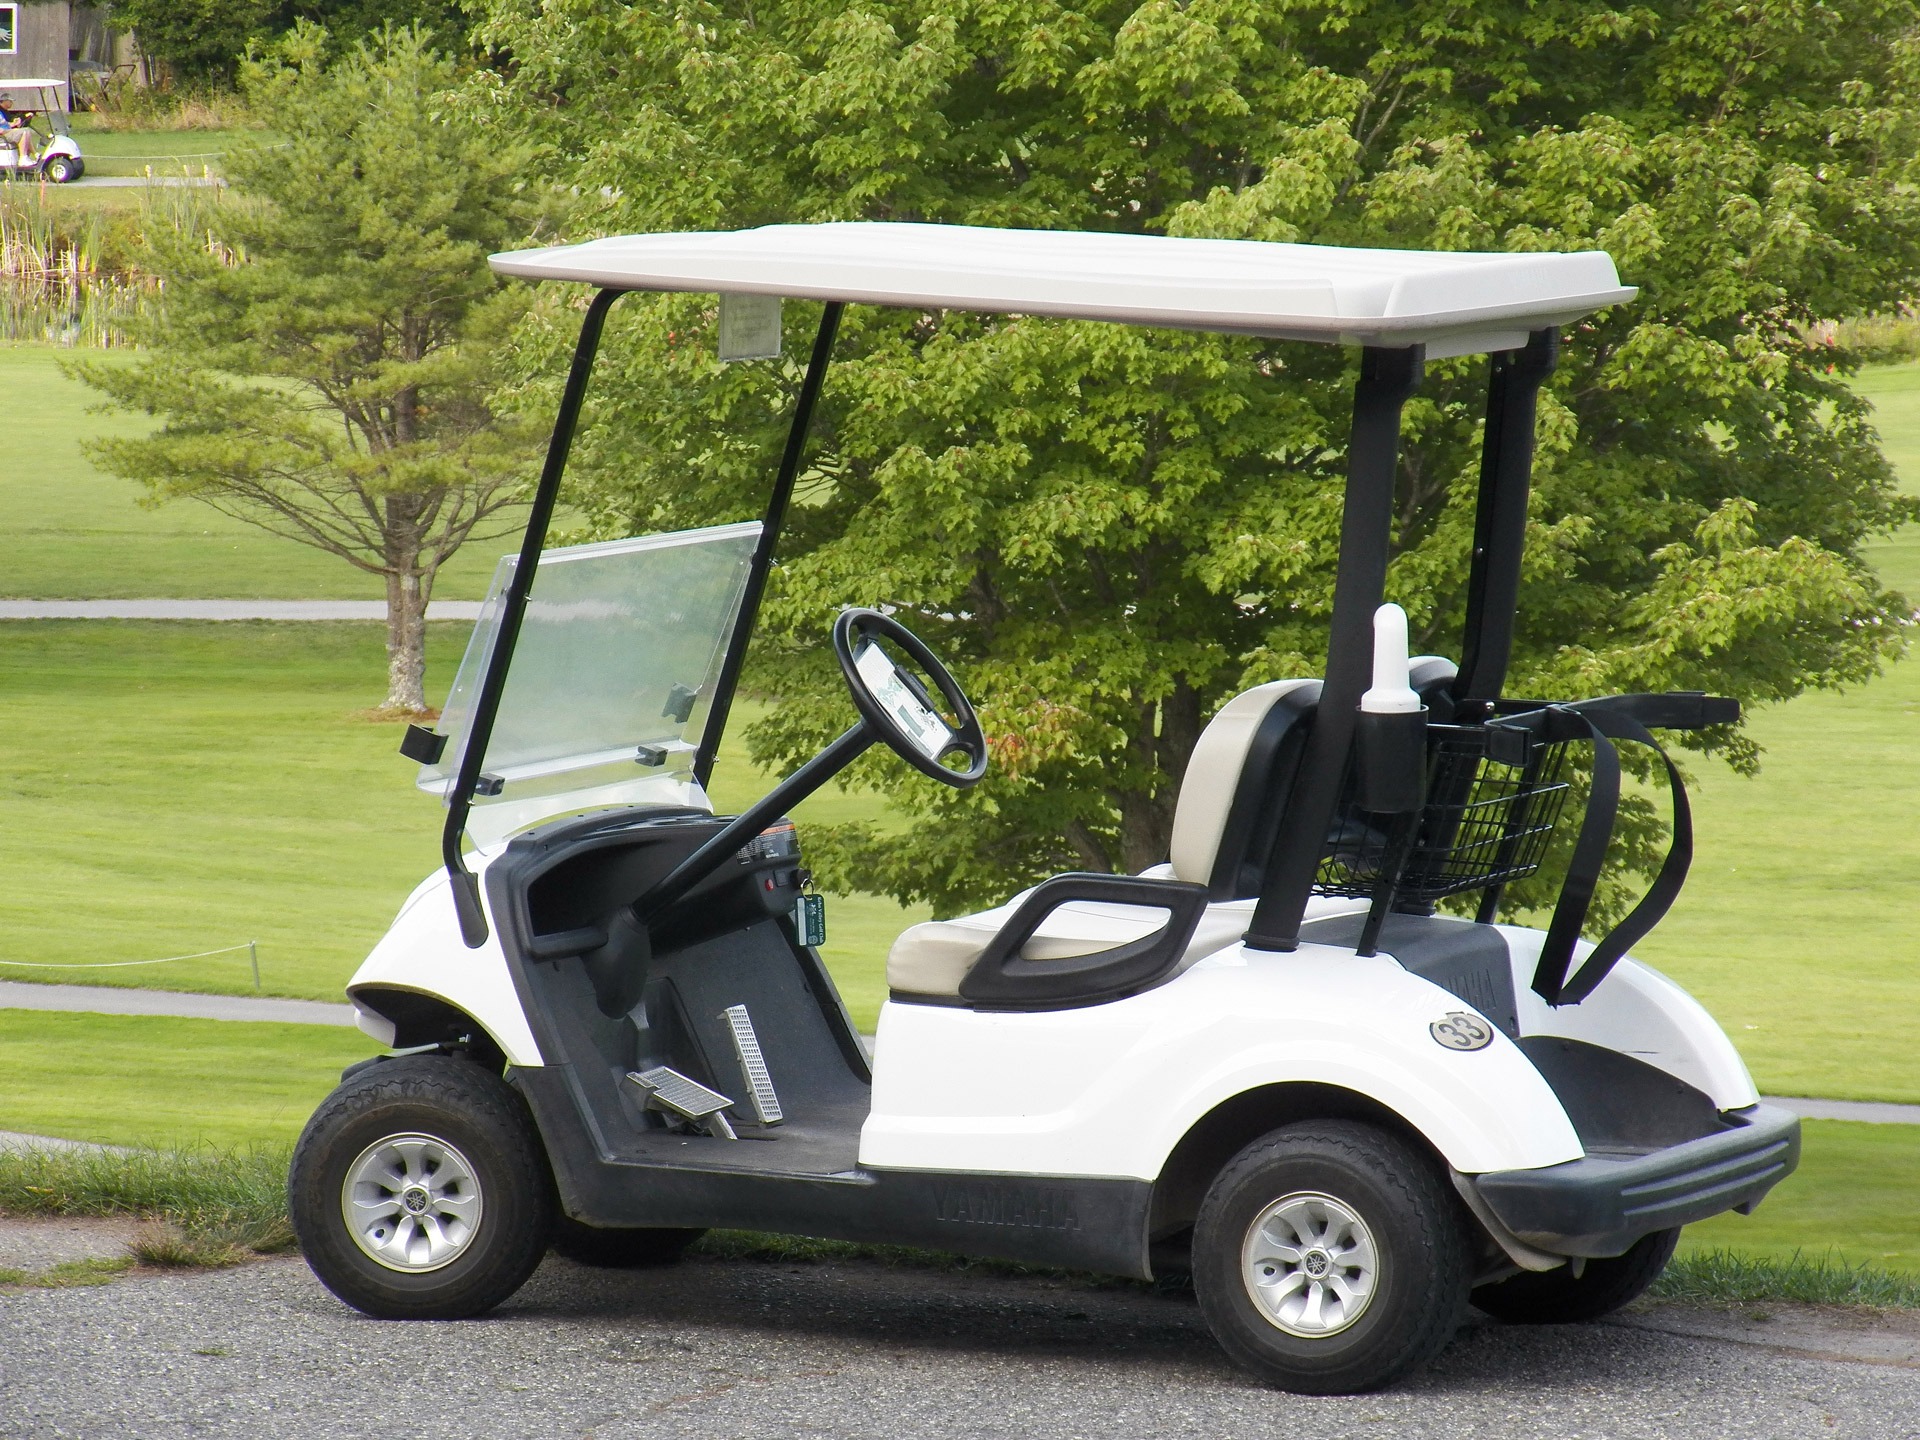
cart, vehicle, golf, golf course, golfing, sports, greens, golf cart, clubhouse, land vehicle